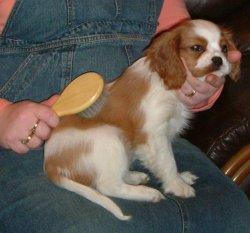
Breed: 207-n000026-Blenheim_spaniel